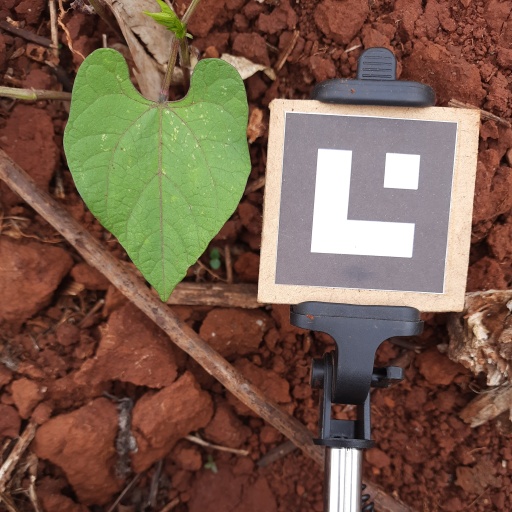
Observations: wavy surface, no eating holes, under shade